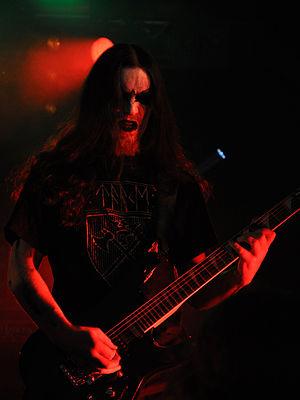
Taake au Metal Méan Festival, le 22 Août 2009: Aindiachai à la guitare.